Answer in natural language. Which point is closer to the camera taking this photo, point B  or point C? Choose between the following options: B or C
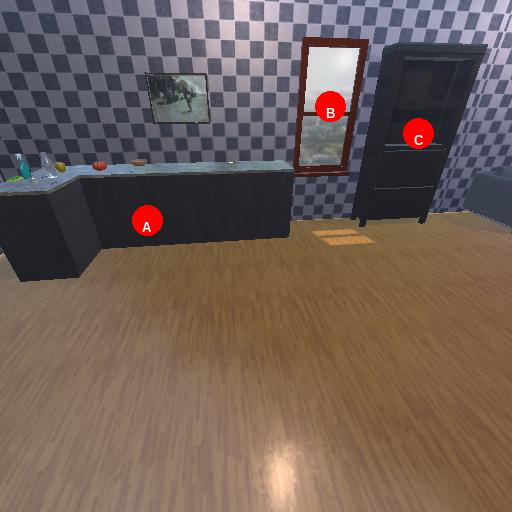
<answer>B</answer>